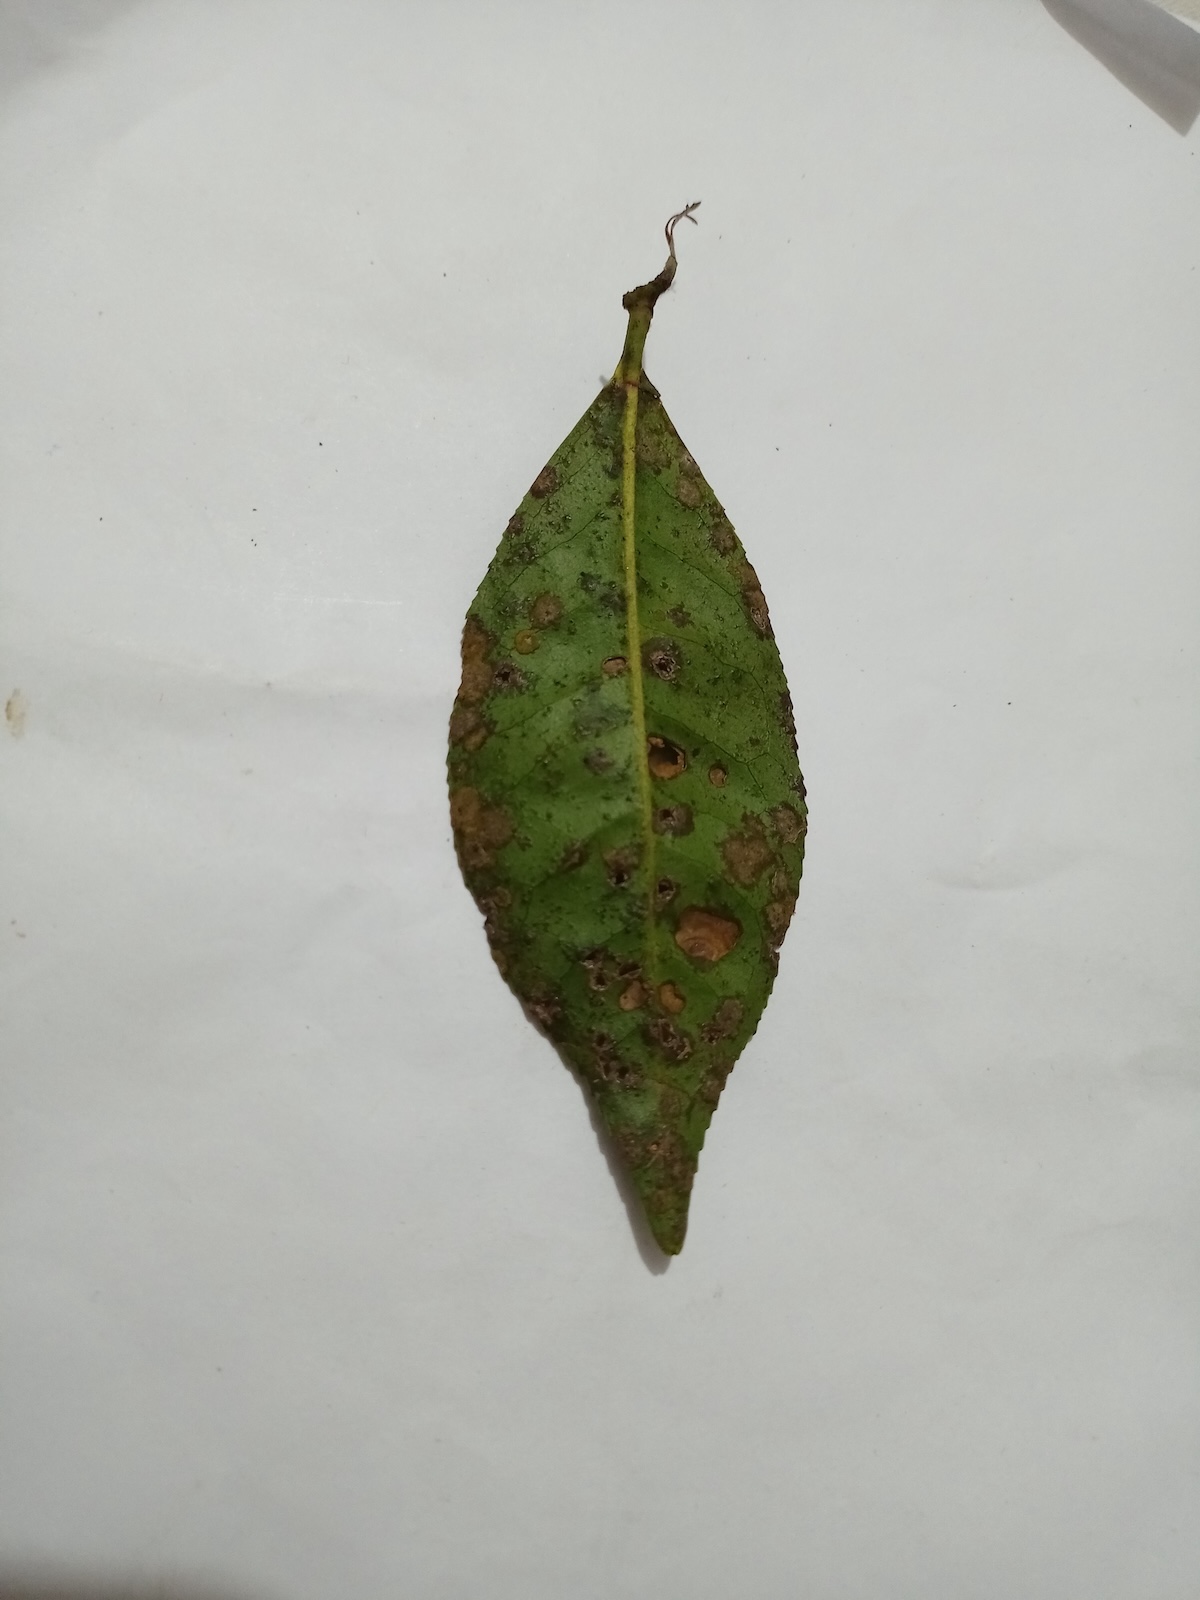
Label: Tea algal leaf spot